Elinor Darwin

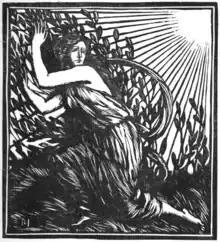
'Daphne and Apollo' woodcut published in "The Venture; an Annual of Art and Literature" 1903

Elinor was active from about 1899 to 1929. Before she married, Elinor Monsell was one of the illustrators that worked with W. B. Yeats, whom she met in 1899 at Coole Park. He appreciated her woodcuts, and asked her to create a logo for the Abbey Theatre. She created a pearwood engraving of a romantic image of Queen Maeve with one of her wolfhounds that appeared on the Abbey Theatre programmes beginning in 1904. She created the cover for Stephen Gwynn's "The Fair Hills of Ireland", which was published in 1906. In 1907 Dun Emer Press's first pressmark was a wood engraving that she made of Lady Emer beside a tree.